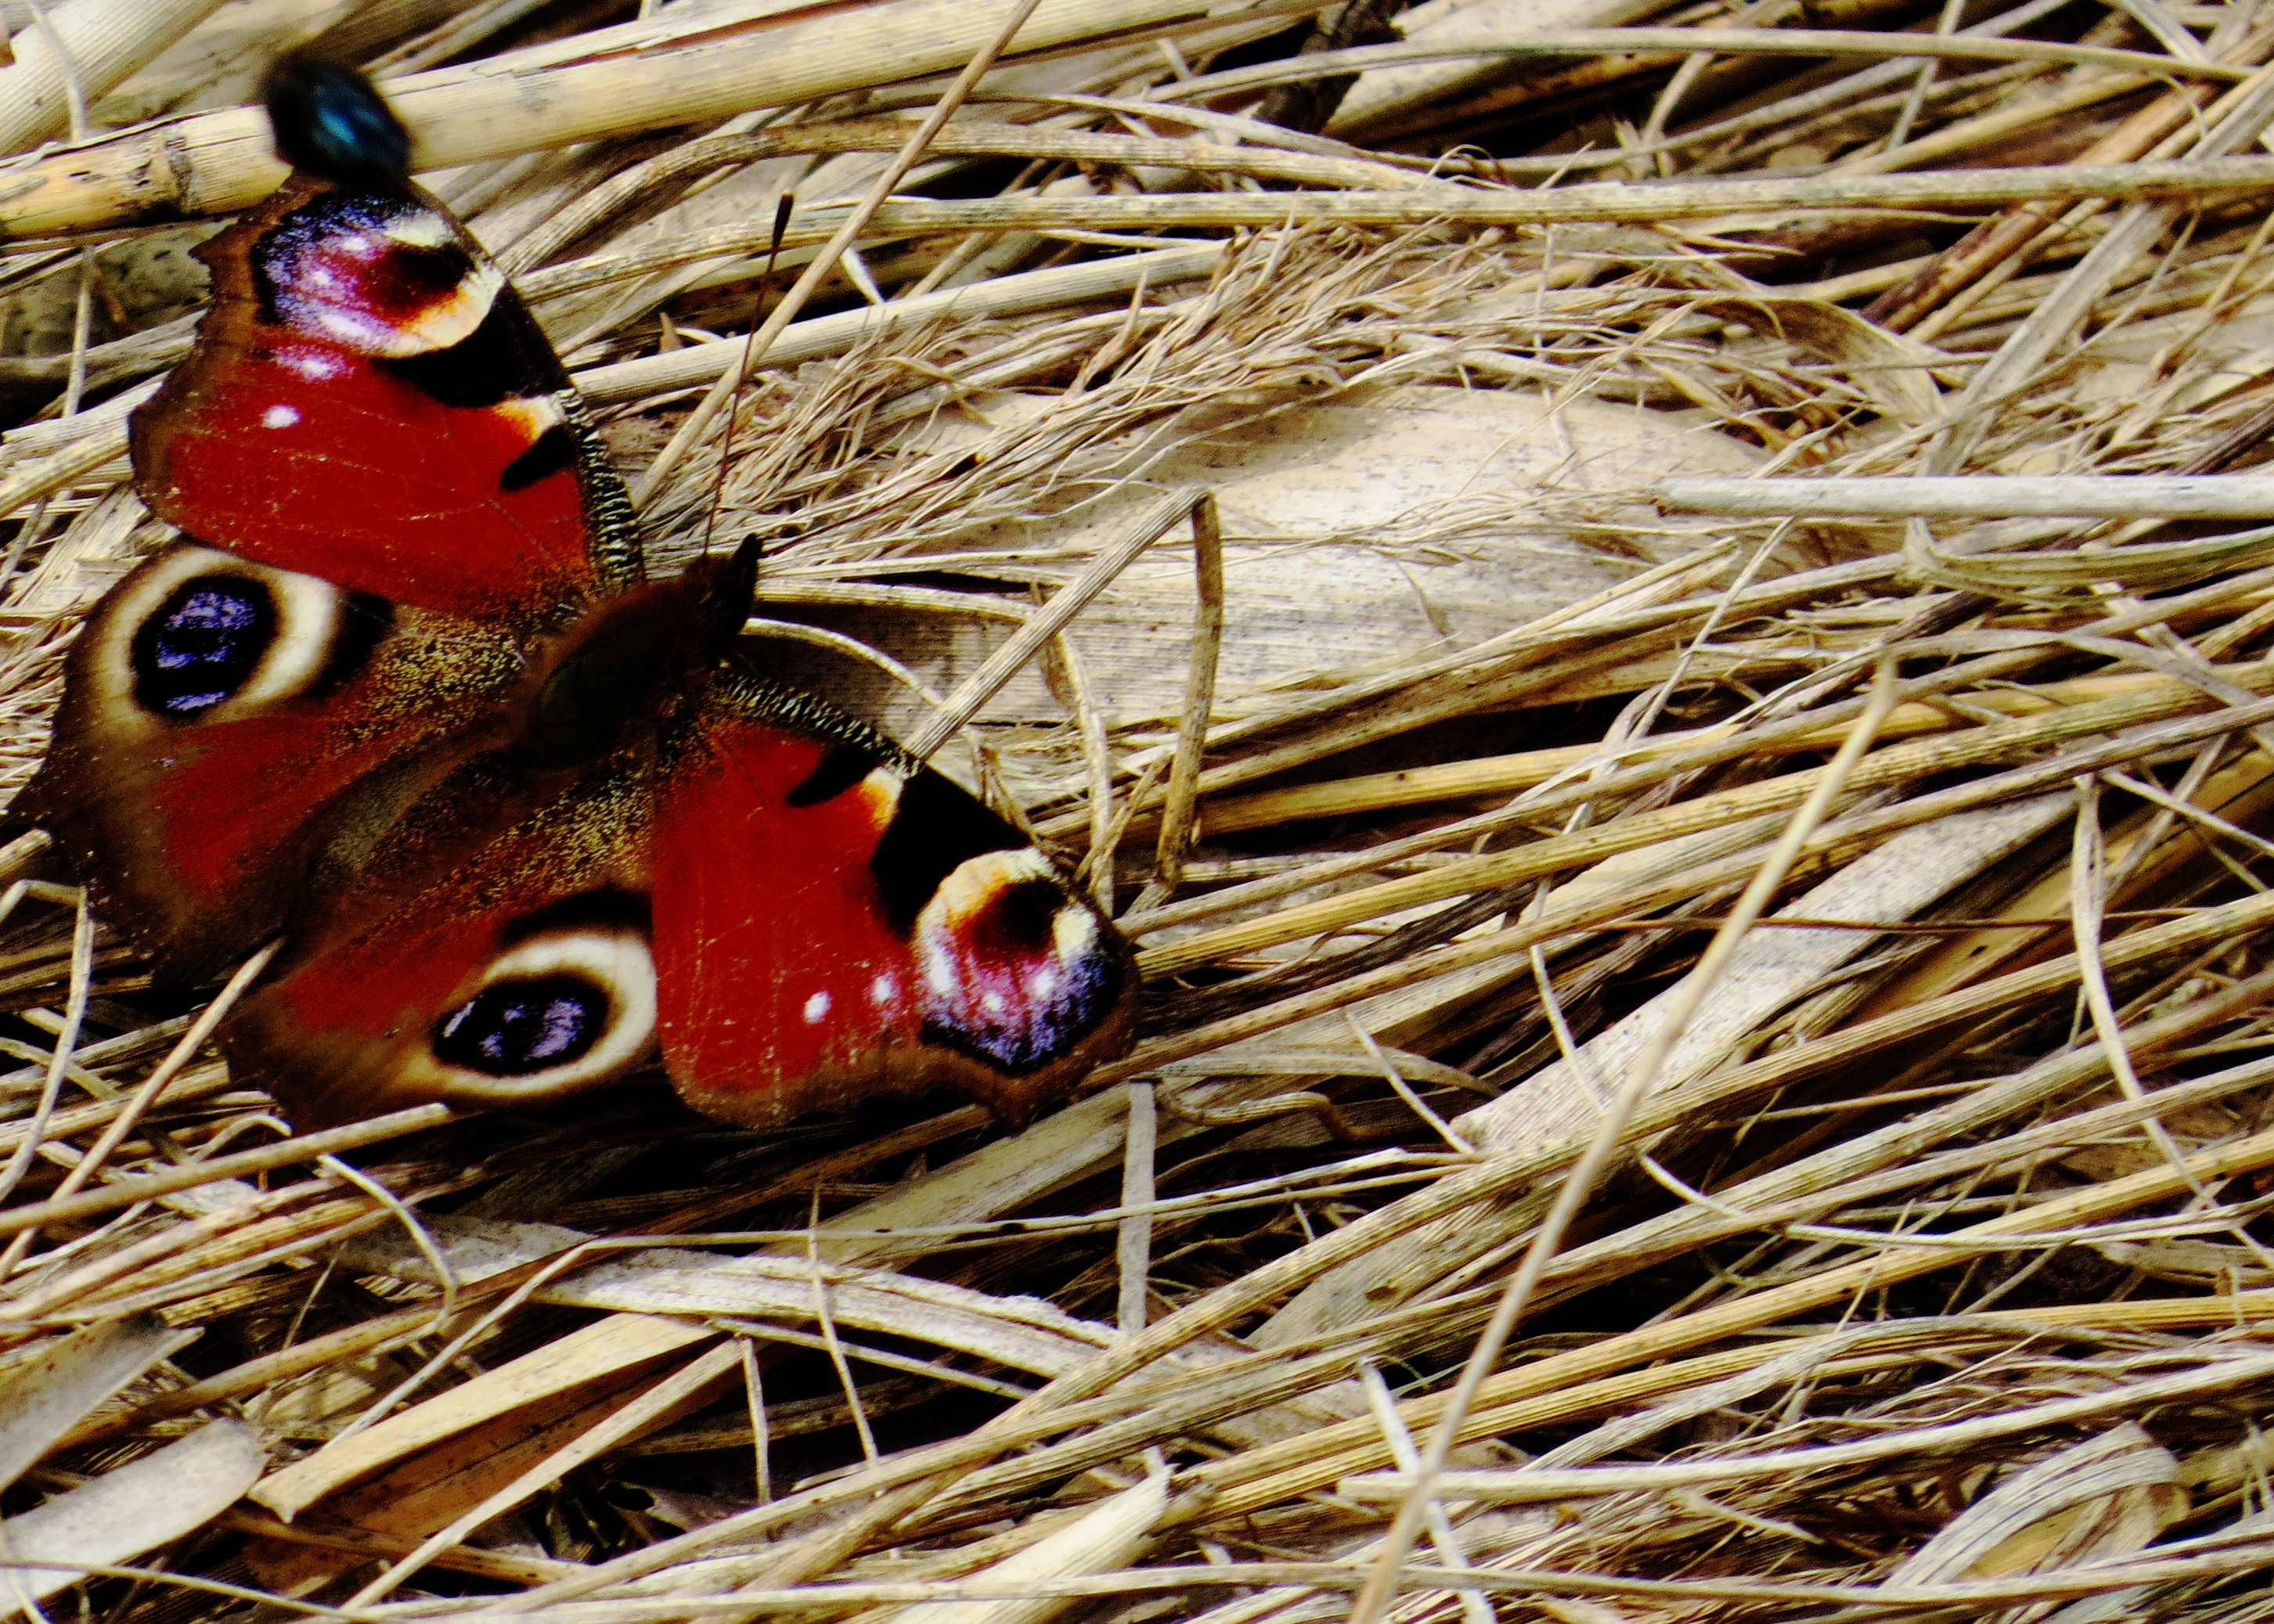
flower, wildlife, insect, butterfly, fauna, invertebrate, close up, uk, straw, peterborough, photoart, macro photography, grass family, moths and butterflies